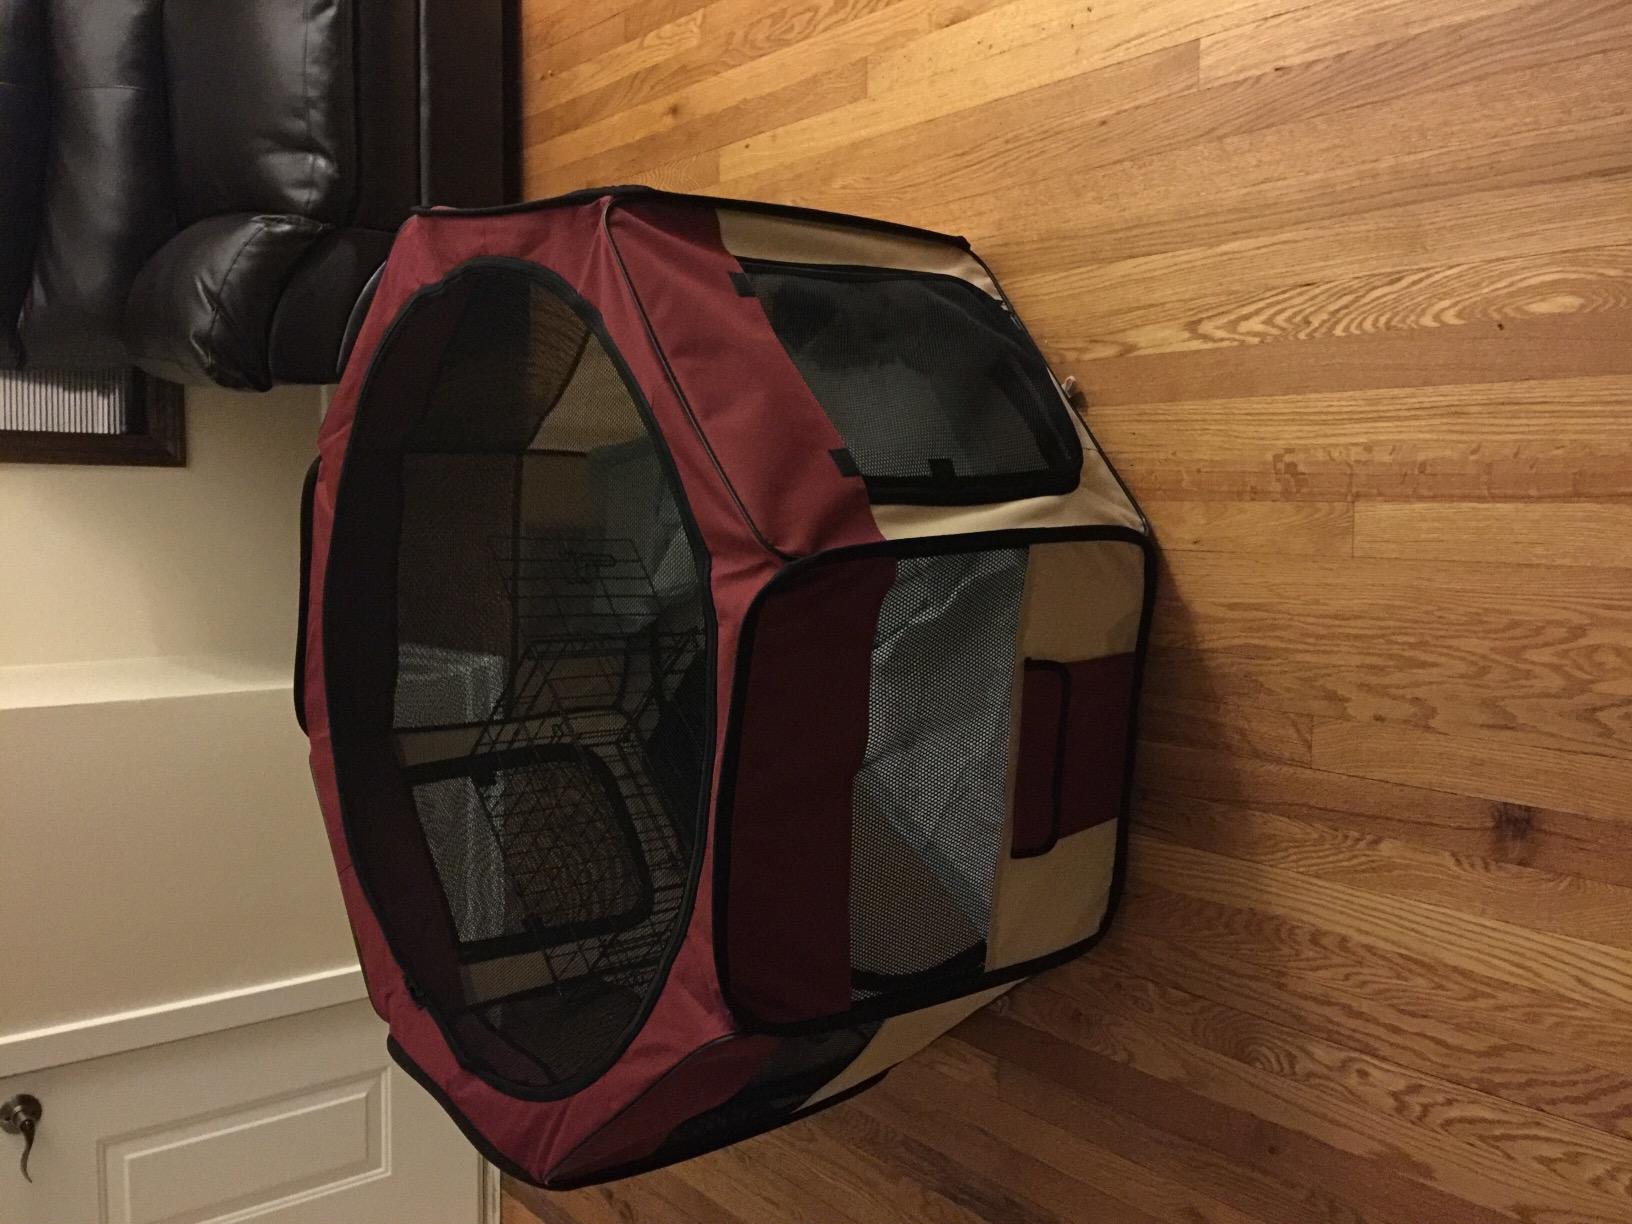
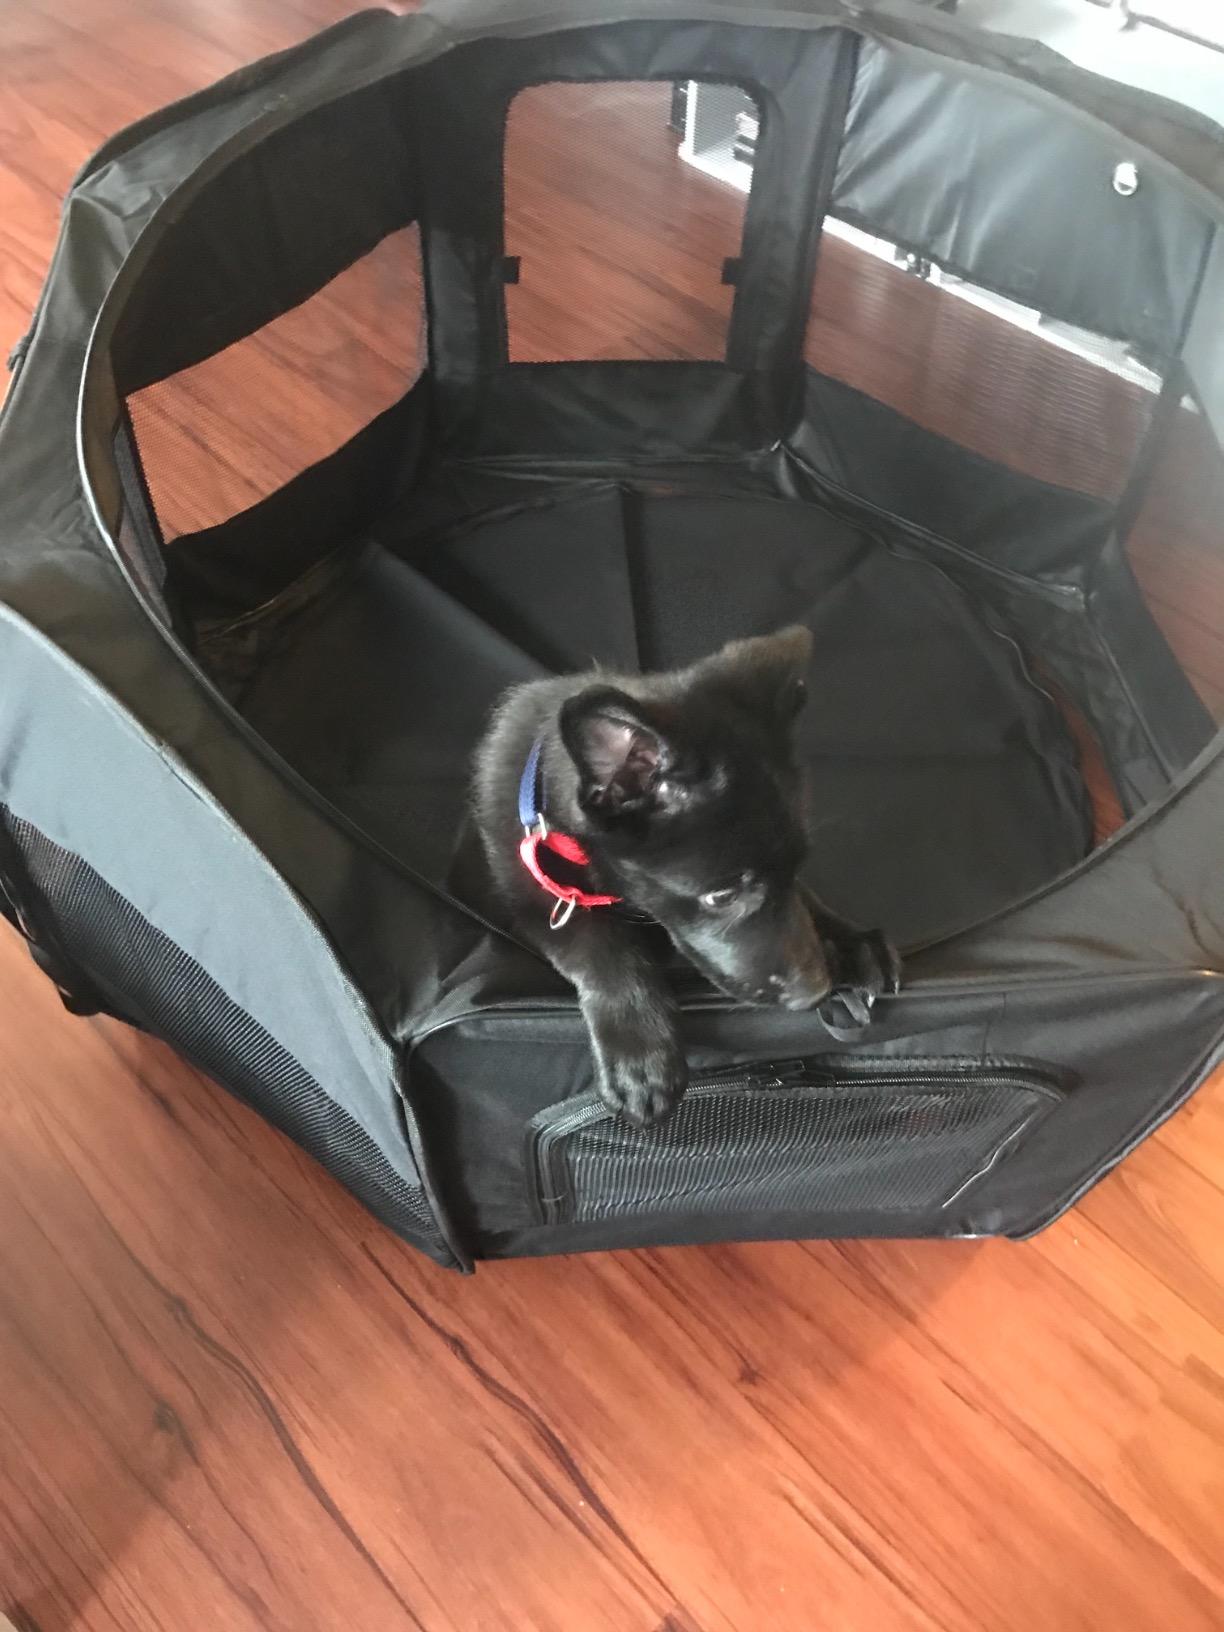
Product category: items_kennel
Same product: no